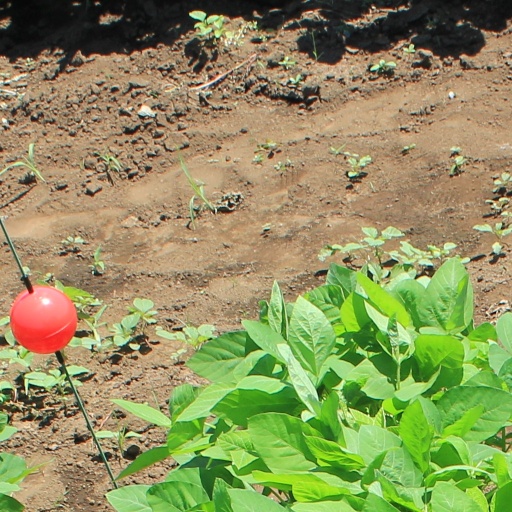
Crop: soybean